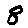
Label: 8